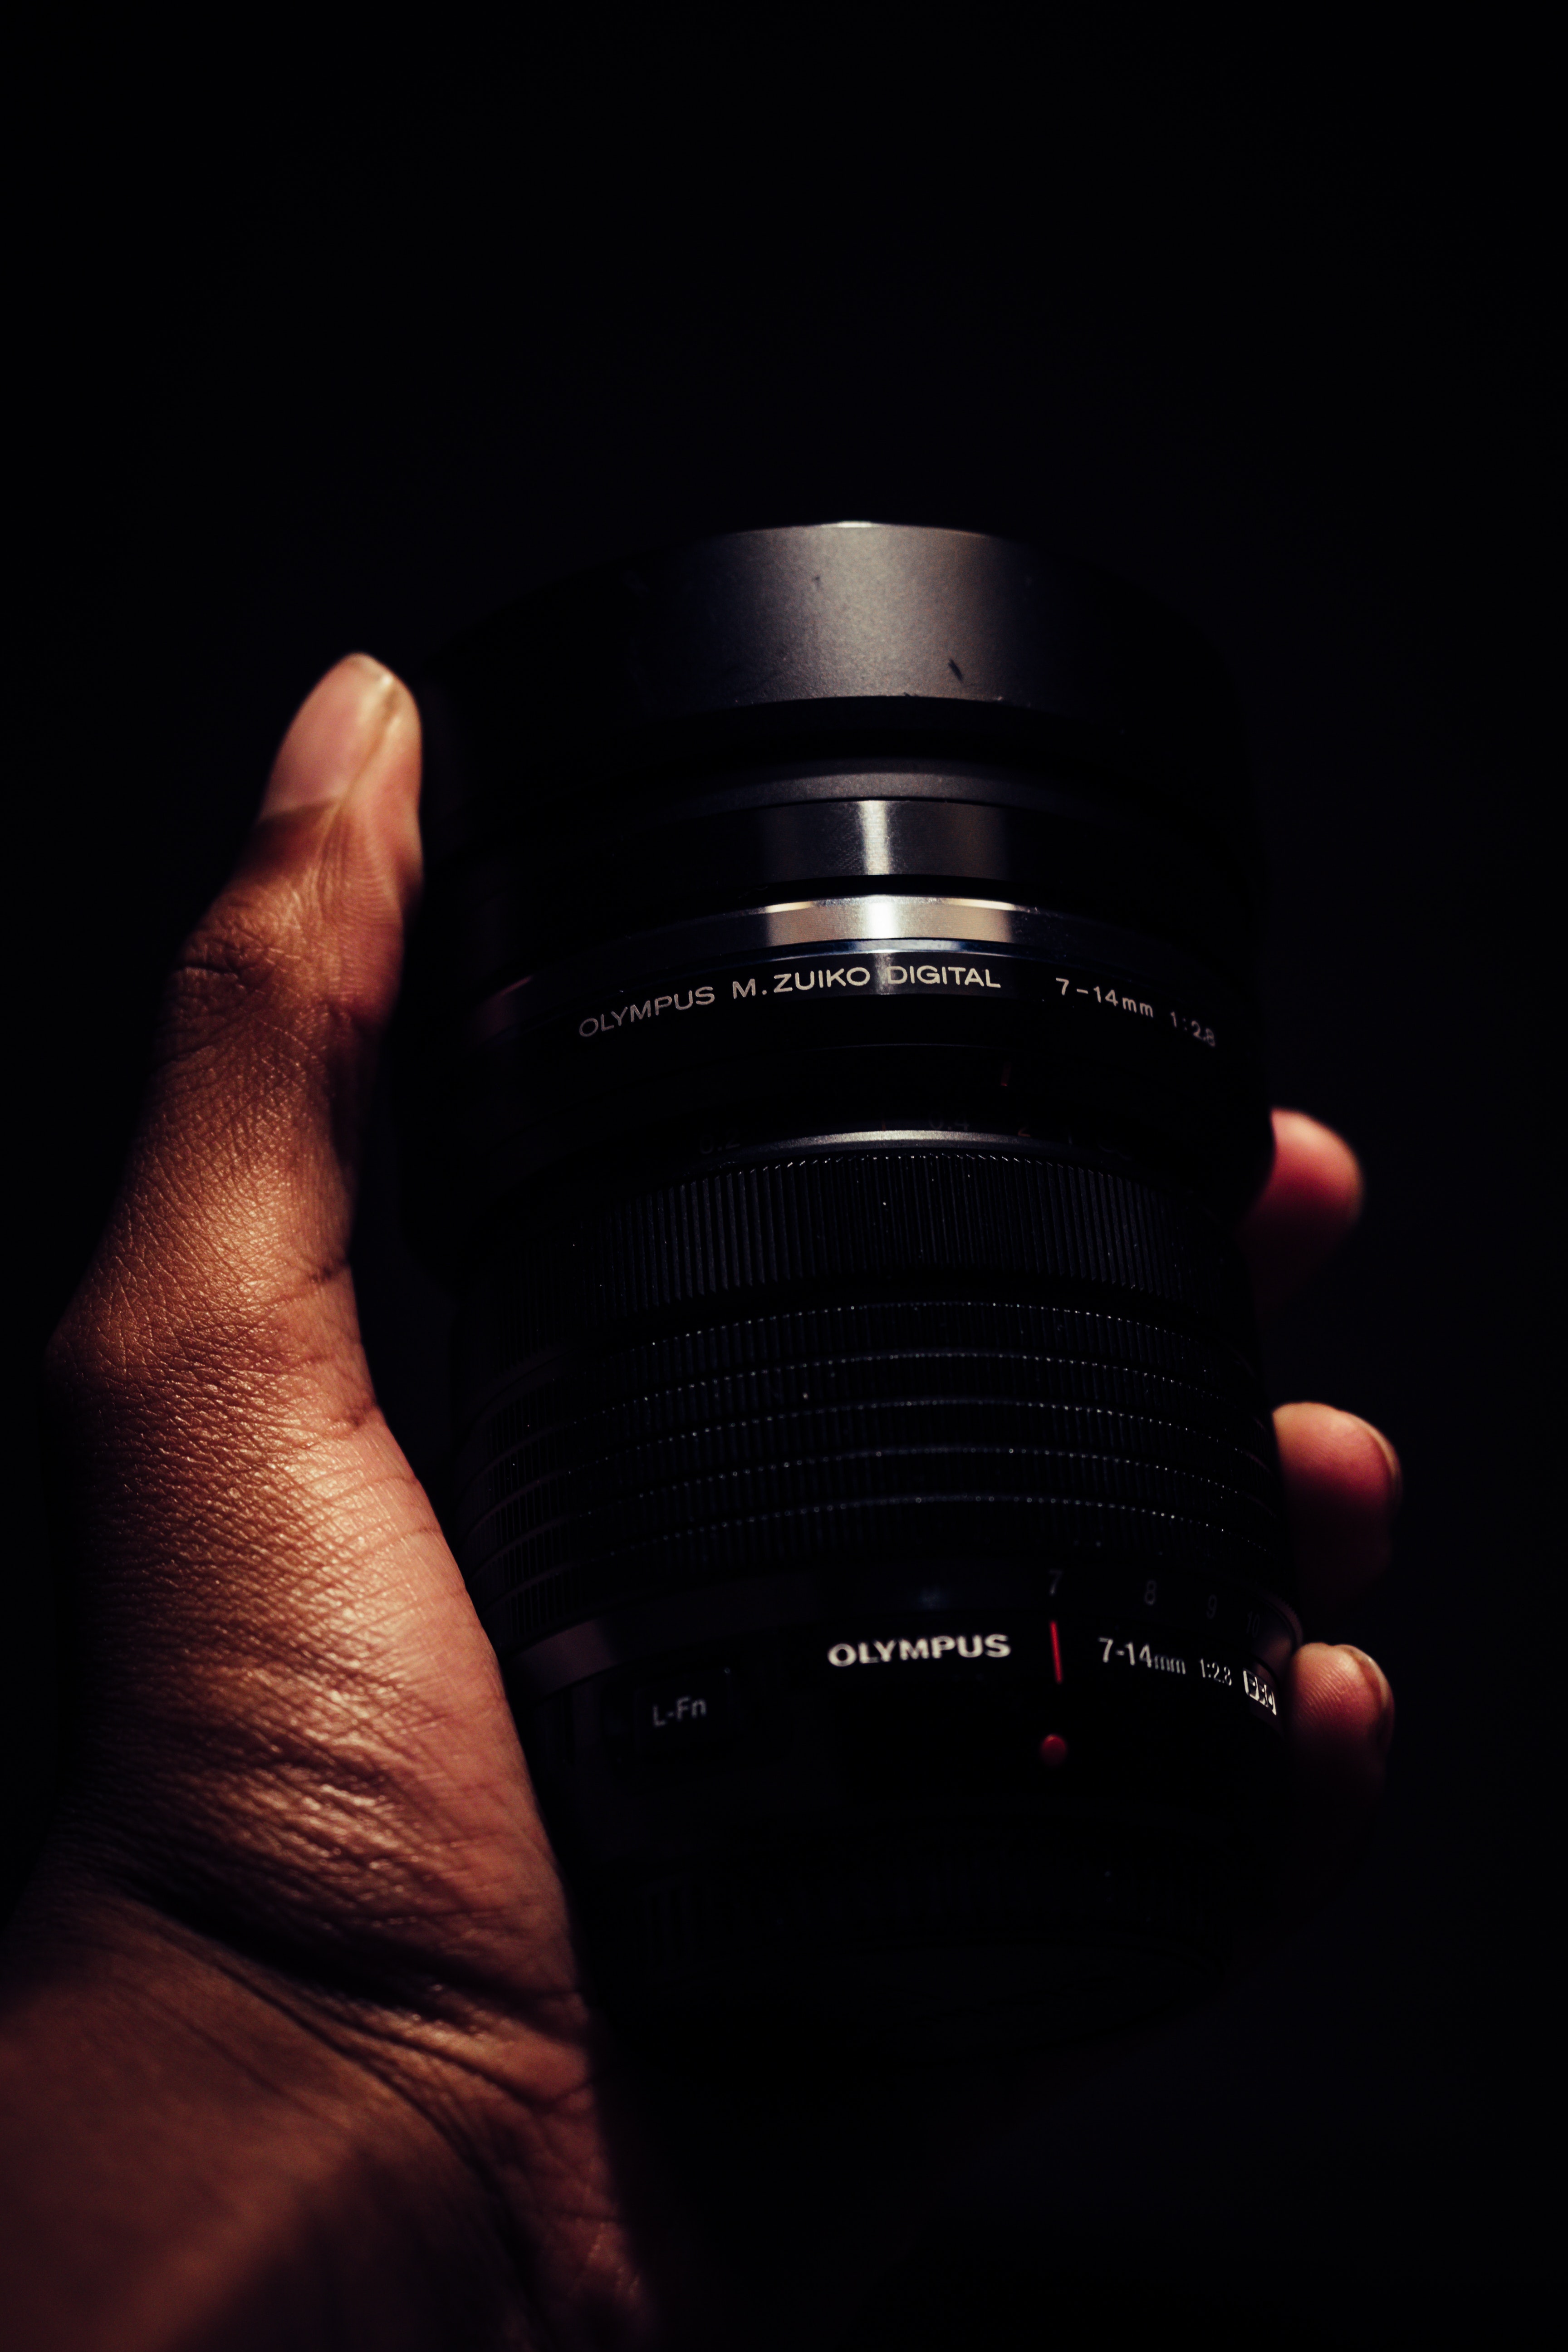
camera lens, cameras optics, camera accessory, lens, teleconverter, photography, macro photography, hand, close up, camera, canon ef 75 300mm f 4 5 6 iii, single lens reflex camera, lens hood, room, stock photography, digital slr, still life photography, optical instrument, flash photography, reflex camera